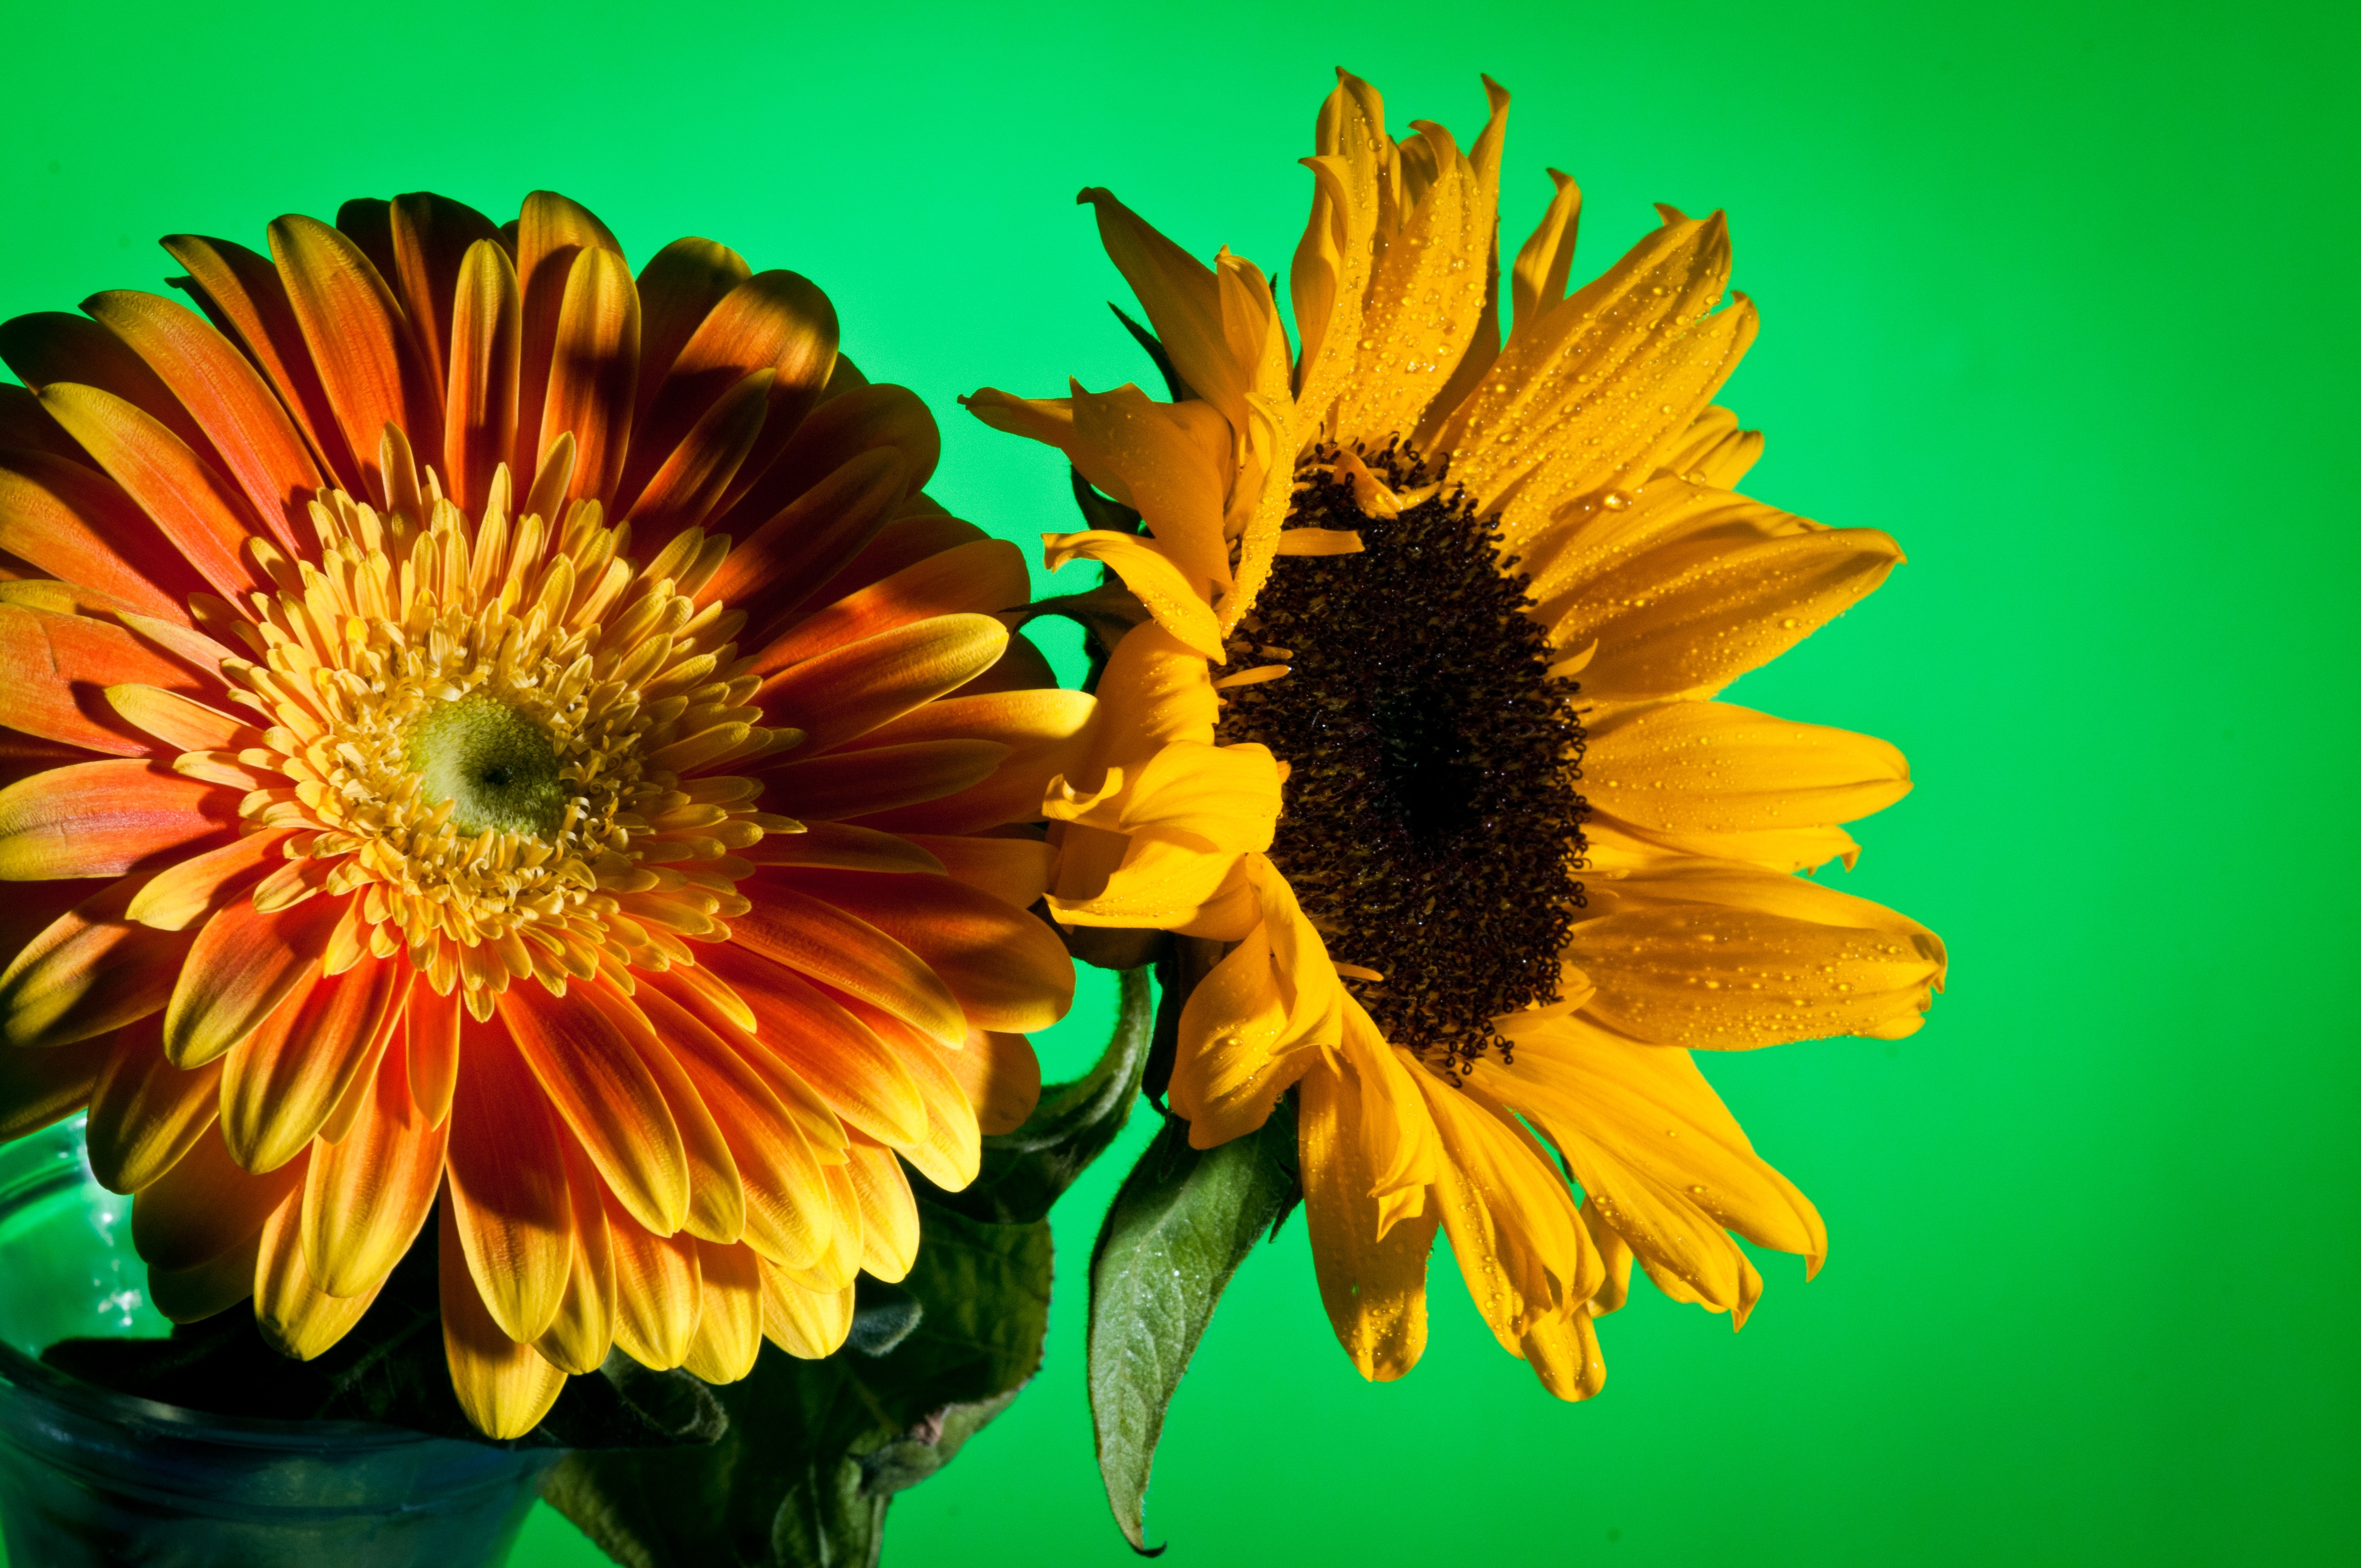
nature, blossom, plant, leaf, flower, petal, summer, green, macro, botany, blooming, colorful, yellow, flora, sunflower, wildflower, close up, gardening, gerbera, macro photography, flowering plant, daisy family, sunflower seed, plant stem, land plant